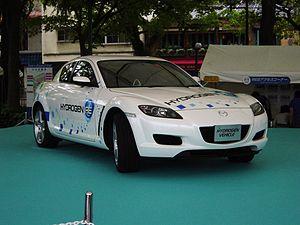
Le moteur Wankel est un moteur à piston rotatif fonctionnant selon le cycle de Beau de Rochas, dans lequel un piston « triangulaire » convertit l'énergie issue de la combustion du carburant en une énergie mécanique de rotation transmise à l'arbre moteur via un maneton. Le moteur Wankel est couramment et improprement désigné comme « moteur rotatif ». Le terme « moteur à piston rotatif » est plus approprié car, historiquement, les « moteurs rotatifs » sont des moteurs à bloc culasse tournante, fréquents au début de l'aviation.
Mazda Motor Corporation est un constructeur automobile japonais, connu notamment pour la production en série d'un véhicule équipé par un moteur à piston rotatif au lieu de pistons conventionnels, qui sera développé dans les années 1960, puis proposé sur son coupé sportif Cosmo de 1967. Cette technologie, adoptée par des constructeurs tels que Citroën, Mercedes et NSU, sera peu à peu abandonnée sauf par Mazda qui la proposait encore jusqu'en 2011 dans son coupé RX-8. Mazda a remporté les 24 Heures du Mans en 1991 avec une voiture équipée d'un moteur Wankel, la Mazda 787B. Aujourd’hui, Mazda se positionne comme l’un des trois constructeurs Premium japonais avec Lexus et Infiniti.